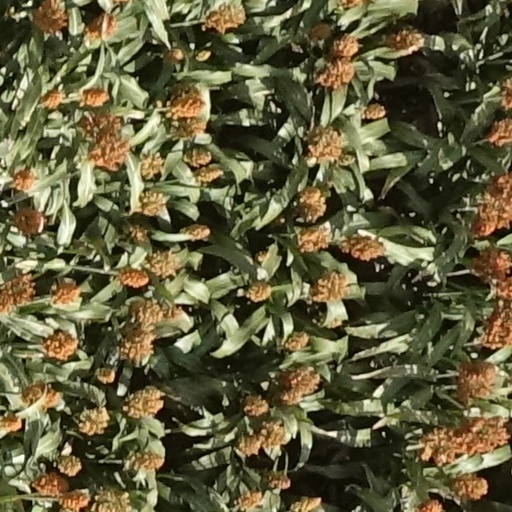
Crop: sorghum